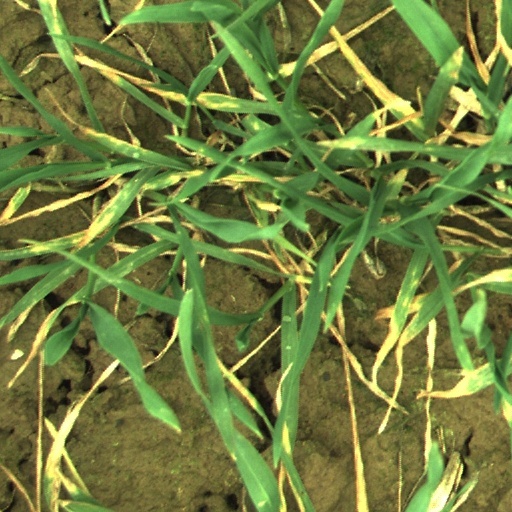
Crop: wheat